Kingdom of the Slavs

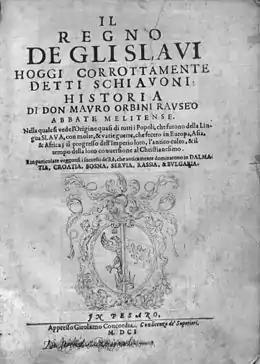
"Il Regno de gli Slavi"

The Kingdom of the Slavs is a book by Mavro Orbini published in the Italian city of Pesaro in 1601. The book provided a history of the Slavic peoples.